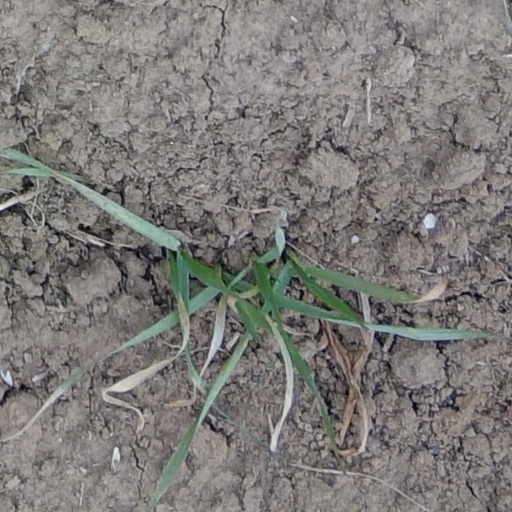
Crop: wheat